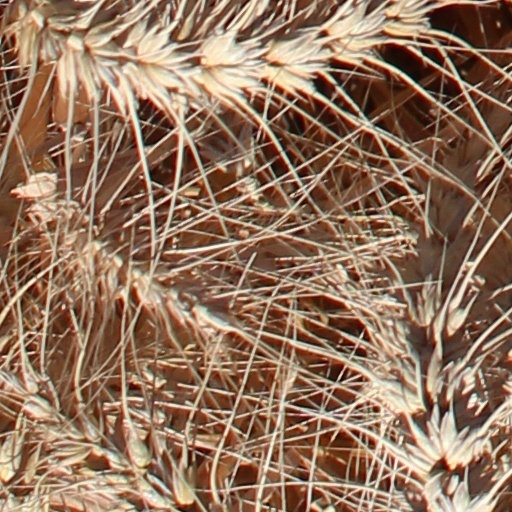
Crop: wheat